Battle of Britain (film)

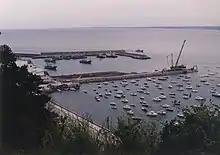
Two fishing craft within two quays and several pleasure crafts outside.

Filming in England was at Duxford, Debden, North Weald and Hawkinge, all operational stations in 1940; one surviving First World War "Belfast" hangar at Duxford was blown up for the "Eagle Day" sequence. Some filming also took place at Bovingdon, a former wartime bomber airfield. Some aerial shots were also taken over the former RAF Sywell (now Sywell Aerodrome in Northamptonshire). The title sequence scene, showing a review of German bombers on the ground by Fieldmarshal Milch, was filmed at Tablada aerodrome in Spain. Stunt coordinator Wilson Connie Edwards retained a Mark IX Spitfire, six Buchons, and a P-51 Mustang in lieu of payment, which were stored in Texas until sold to collectors in 2014.